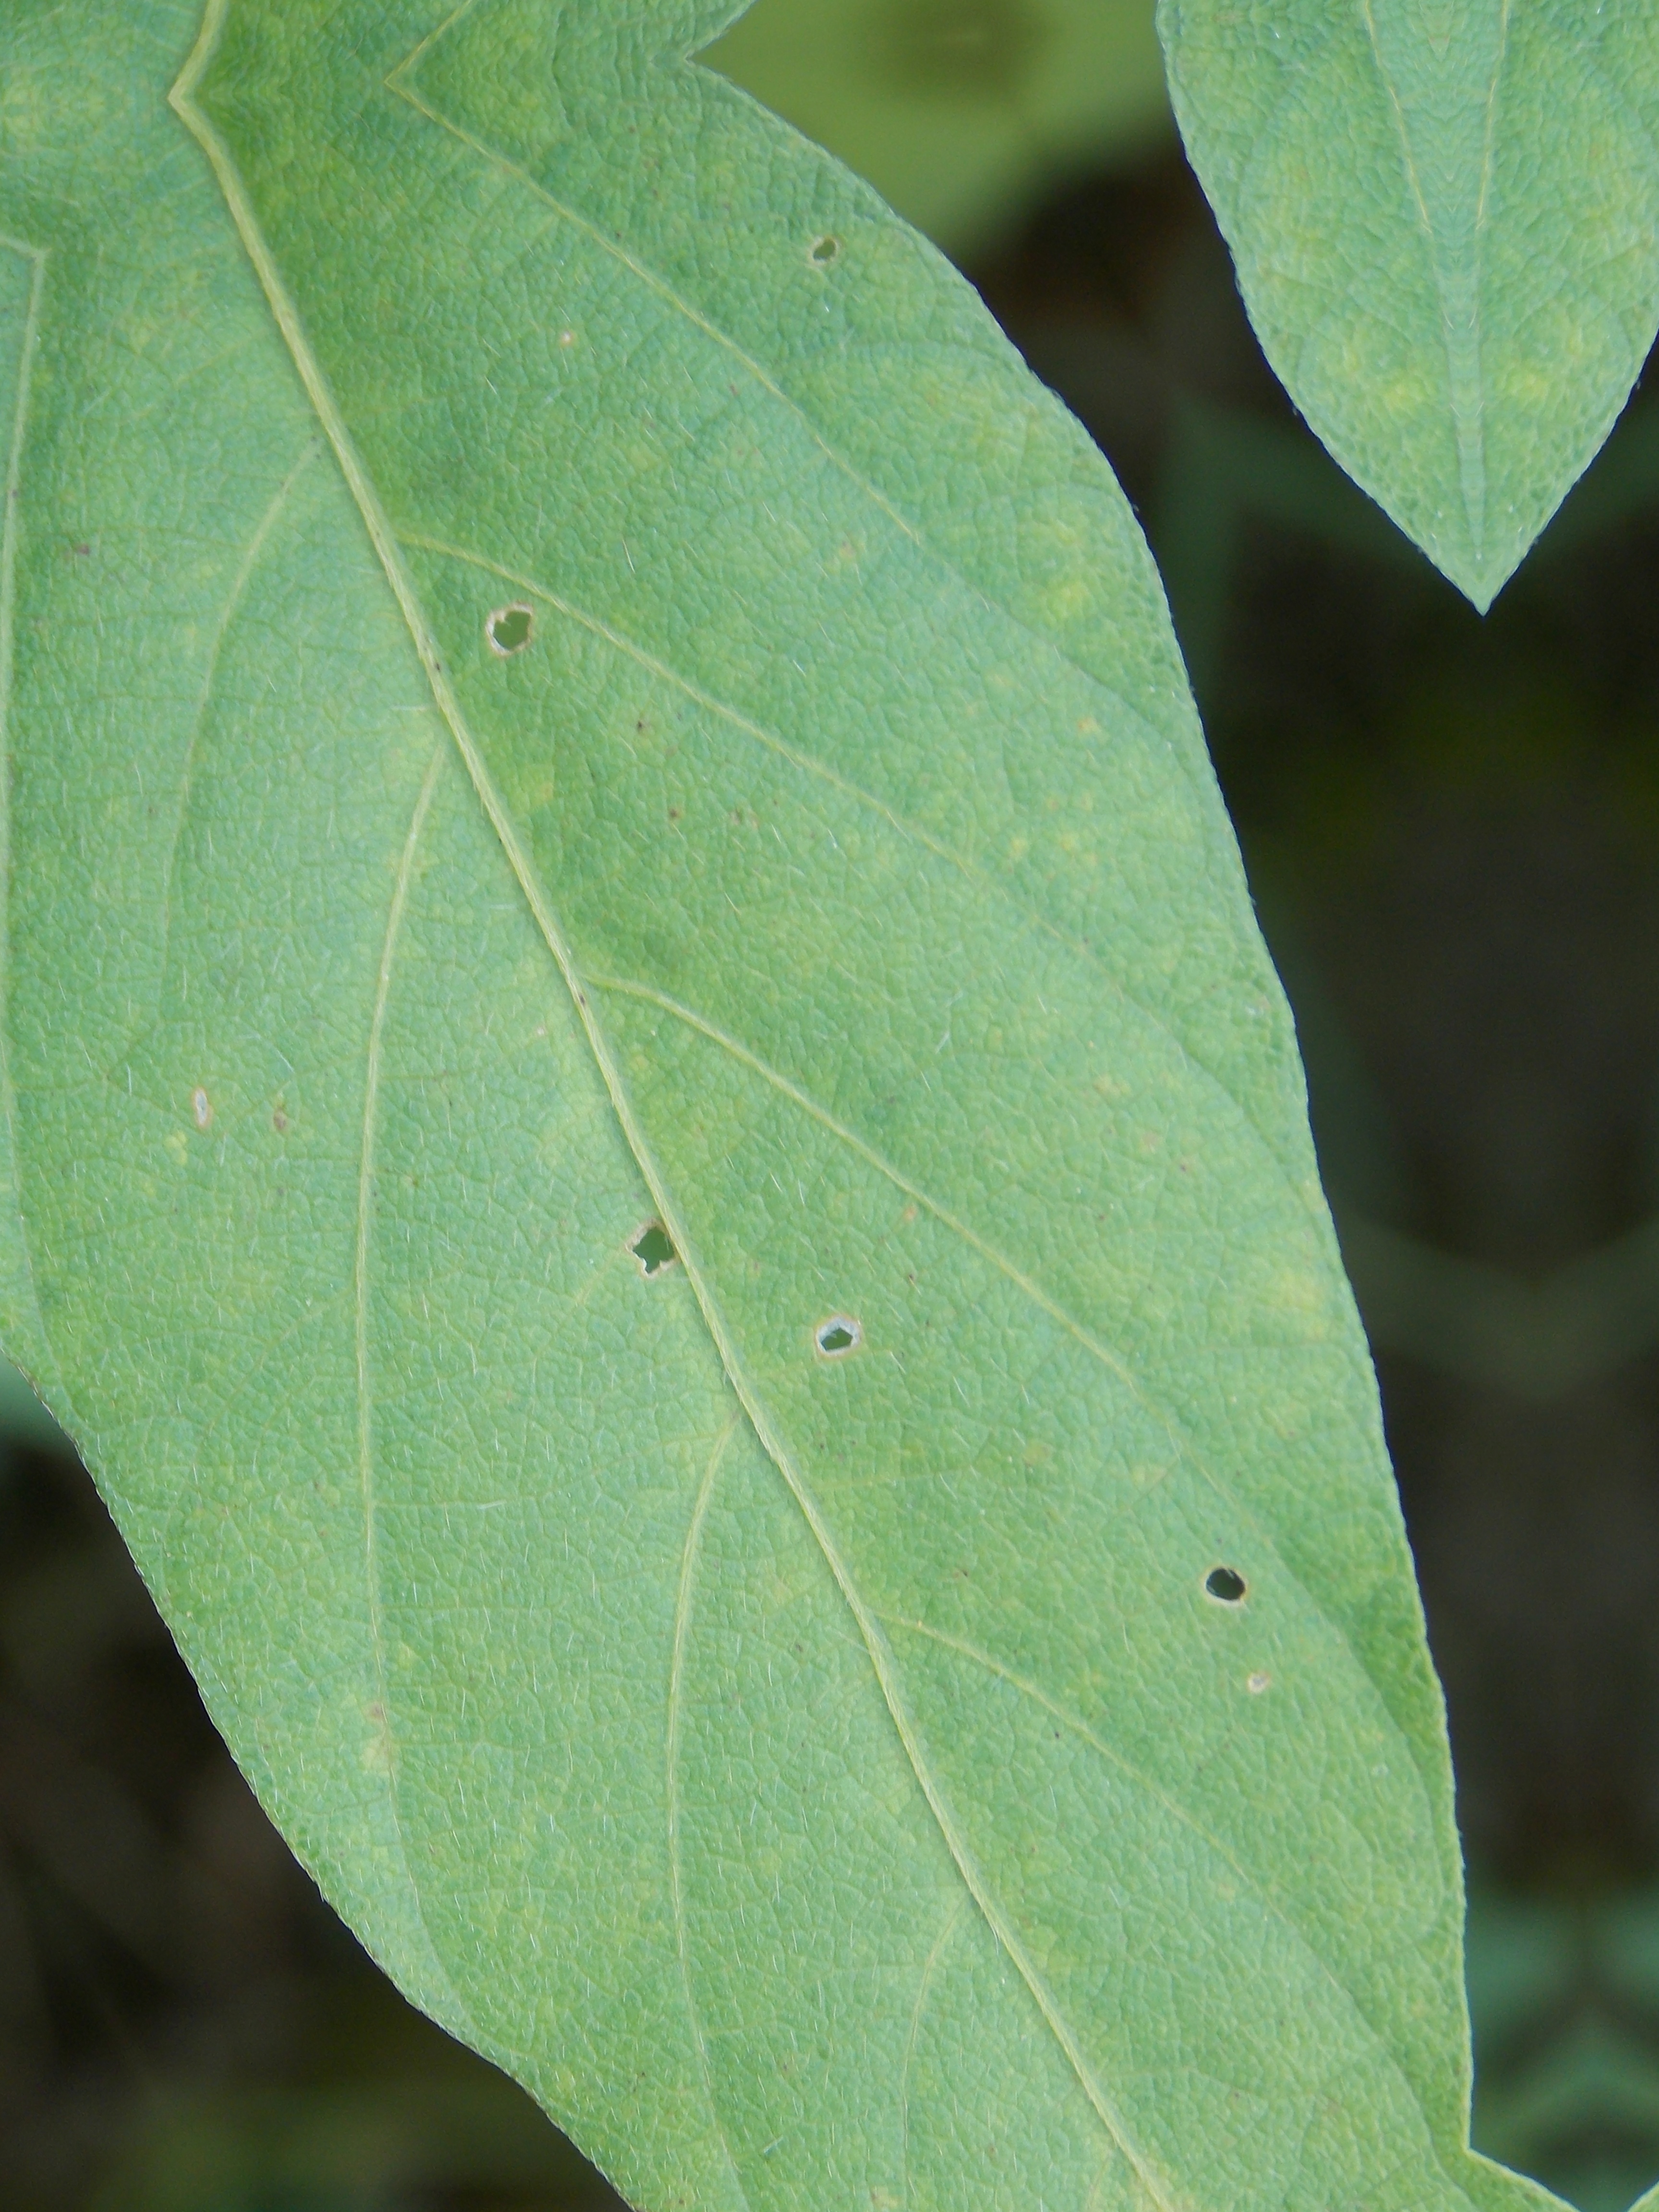
Label: Healthy